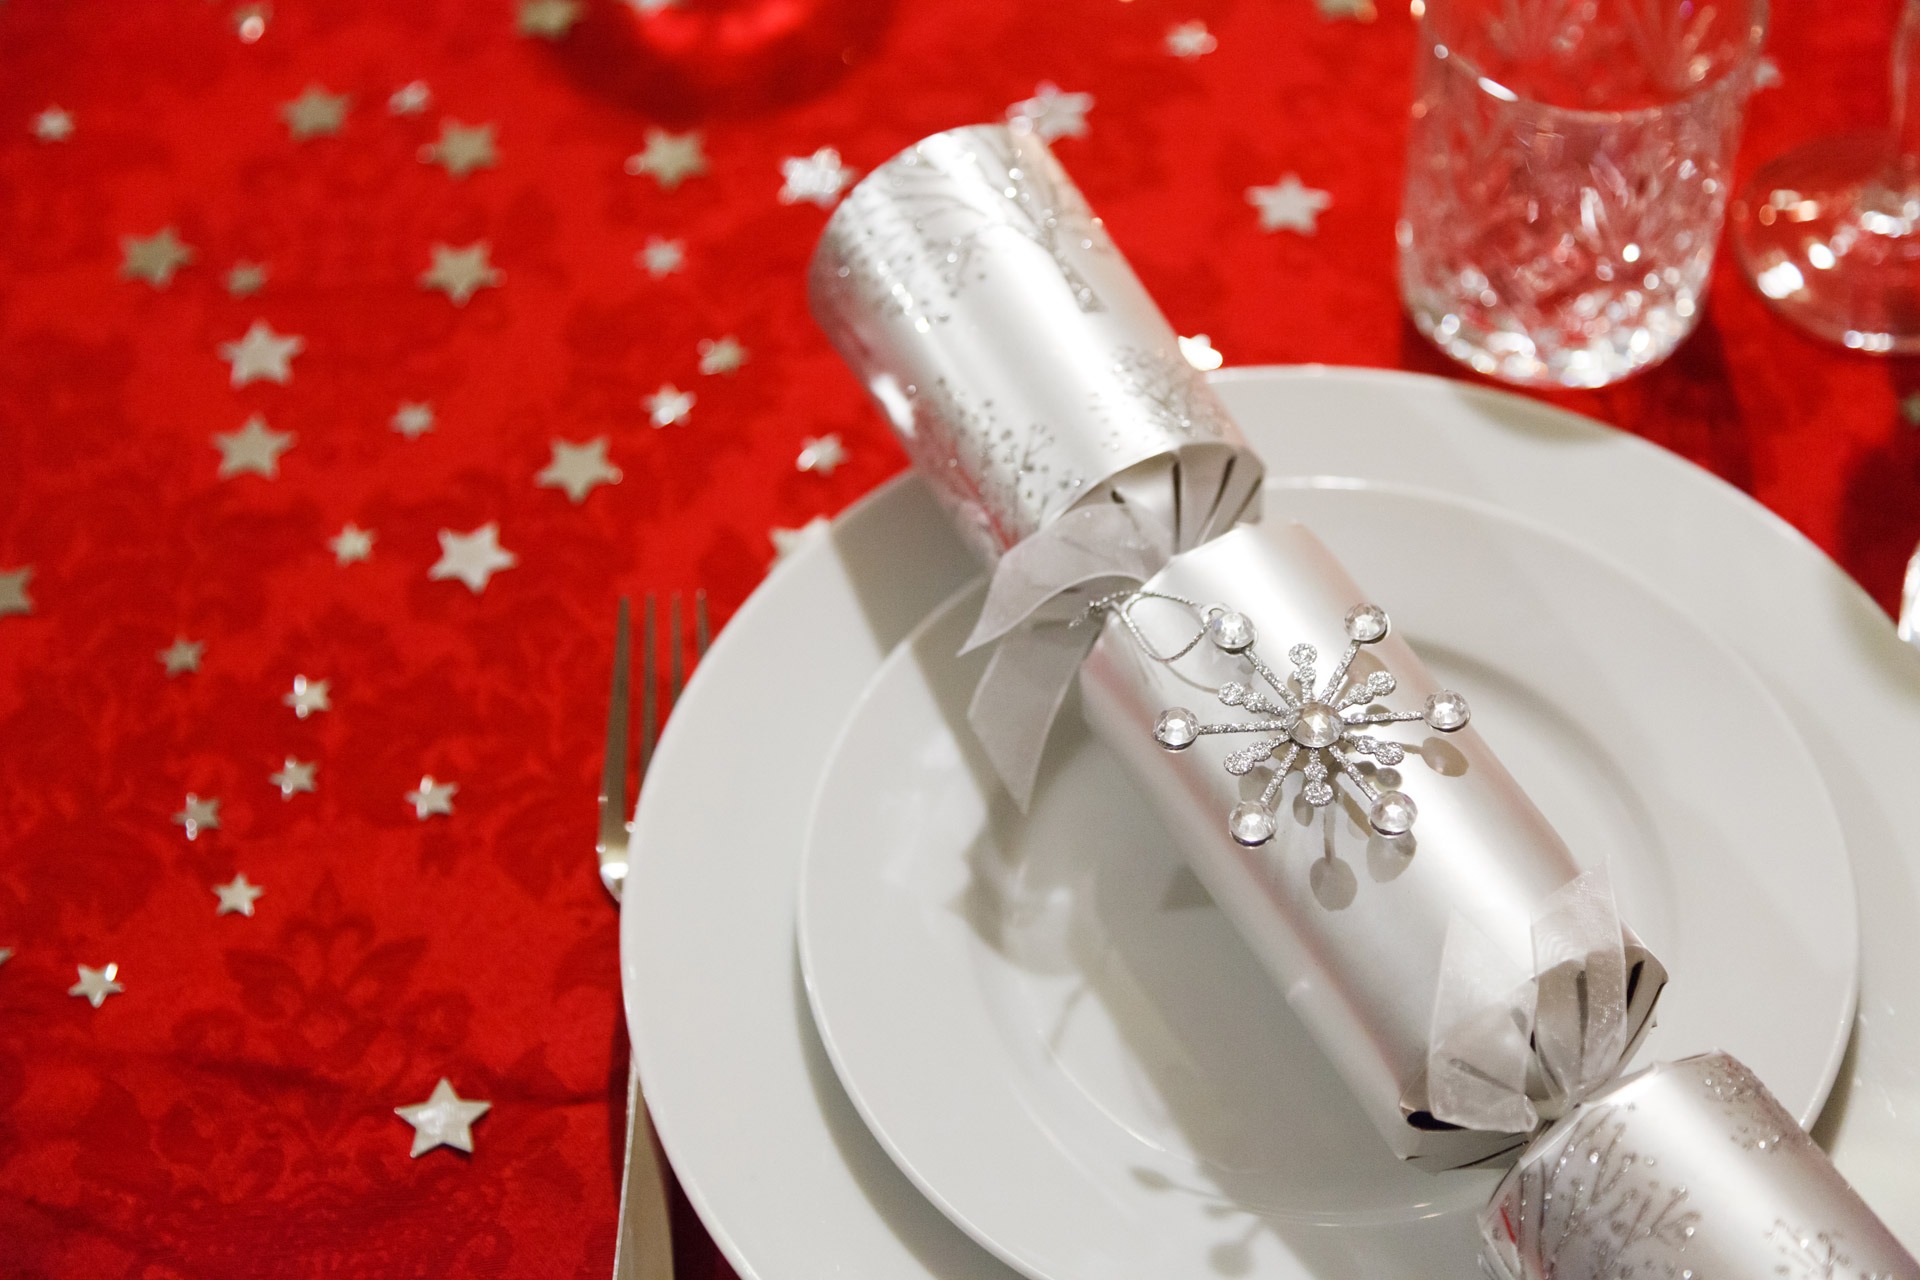
table, fork, white, flower, petal, celebration, decoration, dish, food, red, holiday, plate, drink, christmas, lighting, season, cracker, festive, silver, dining, dinner, seasonal, event, xmas, setting, flavor, centrepiece